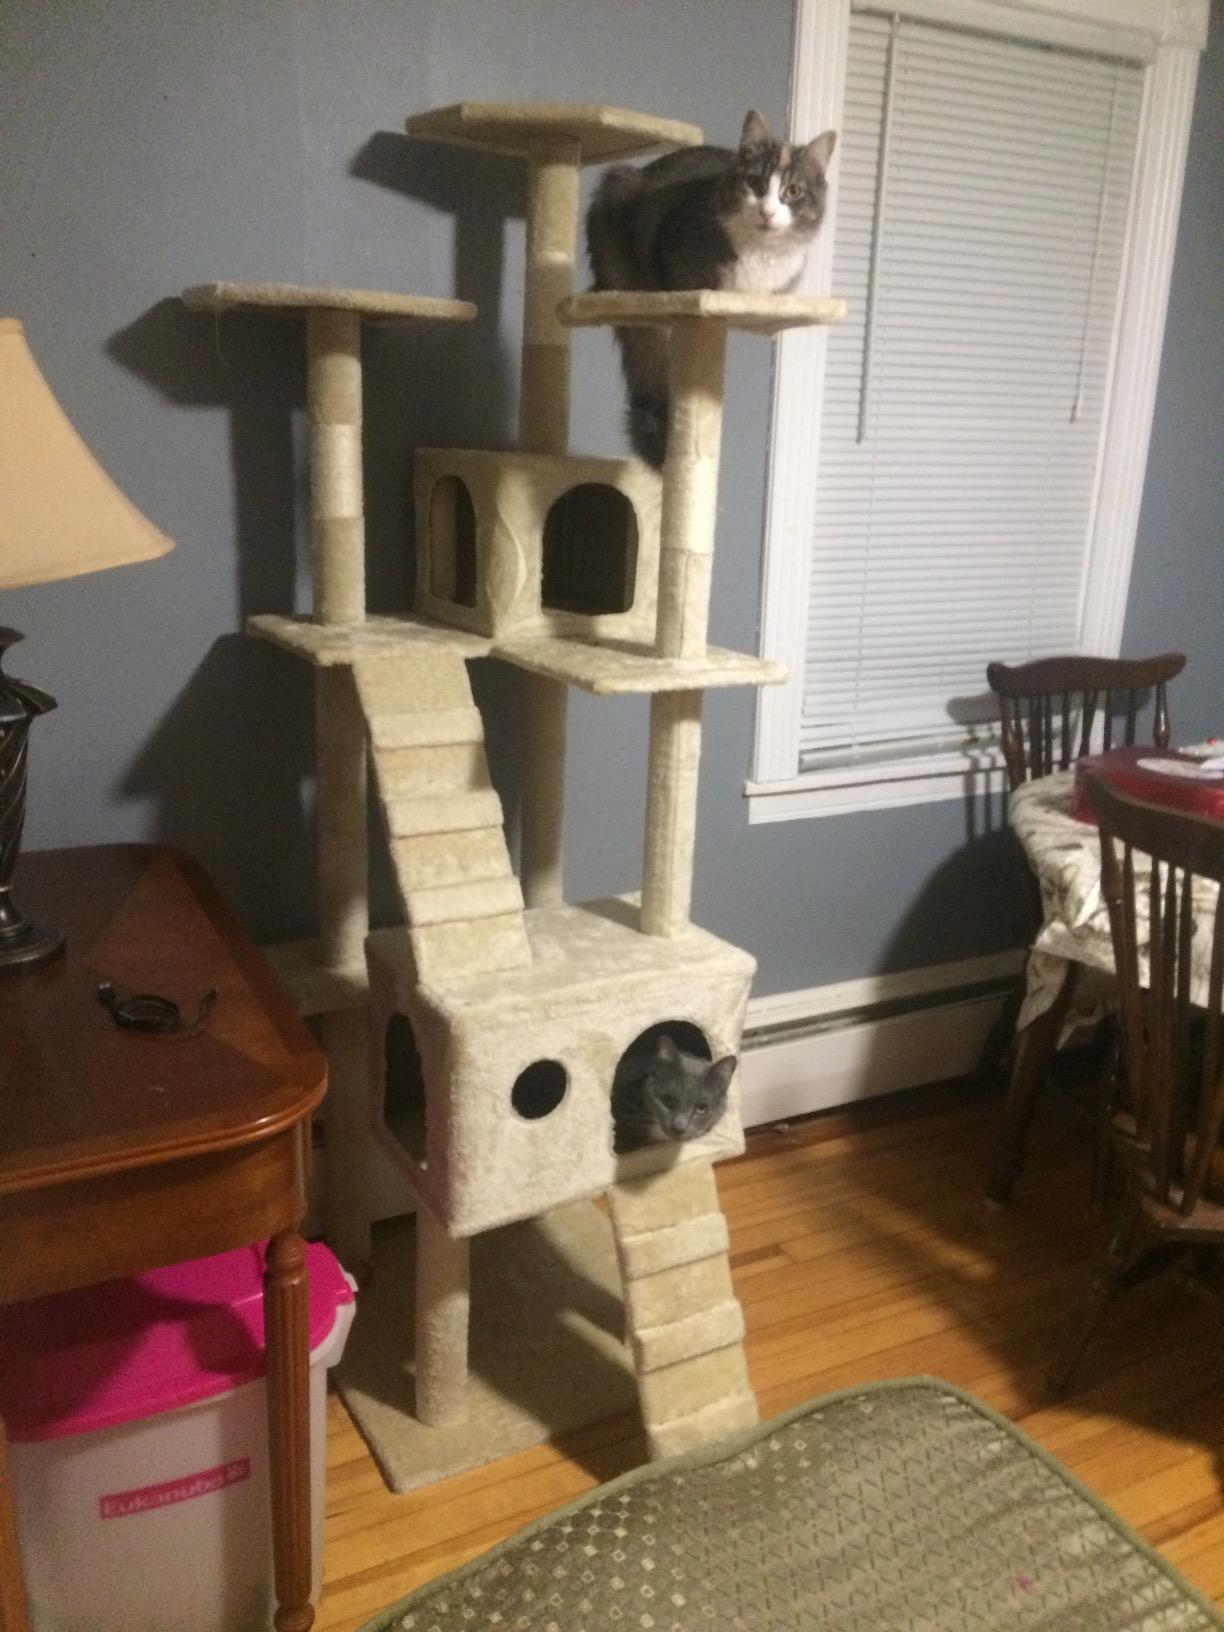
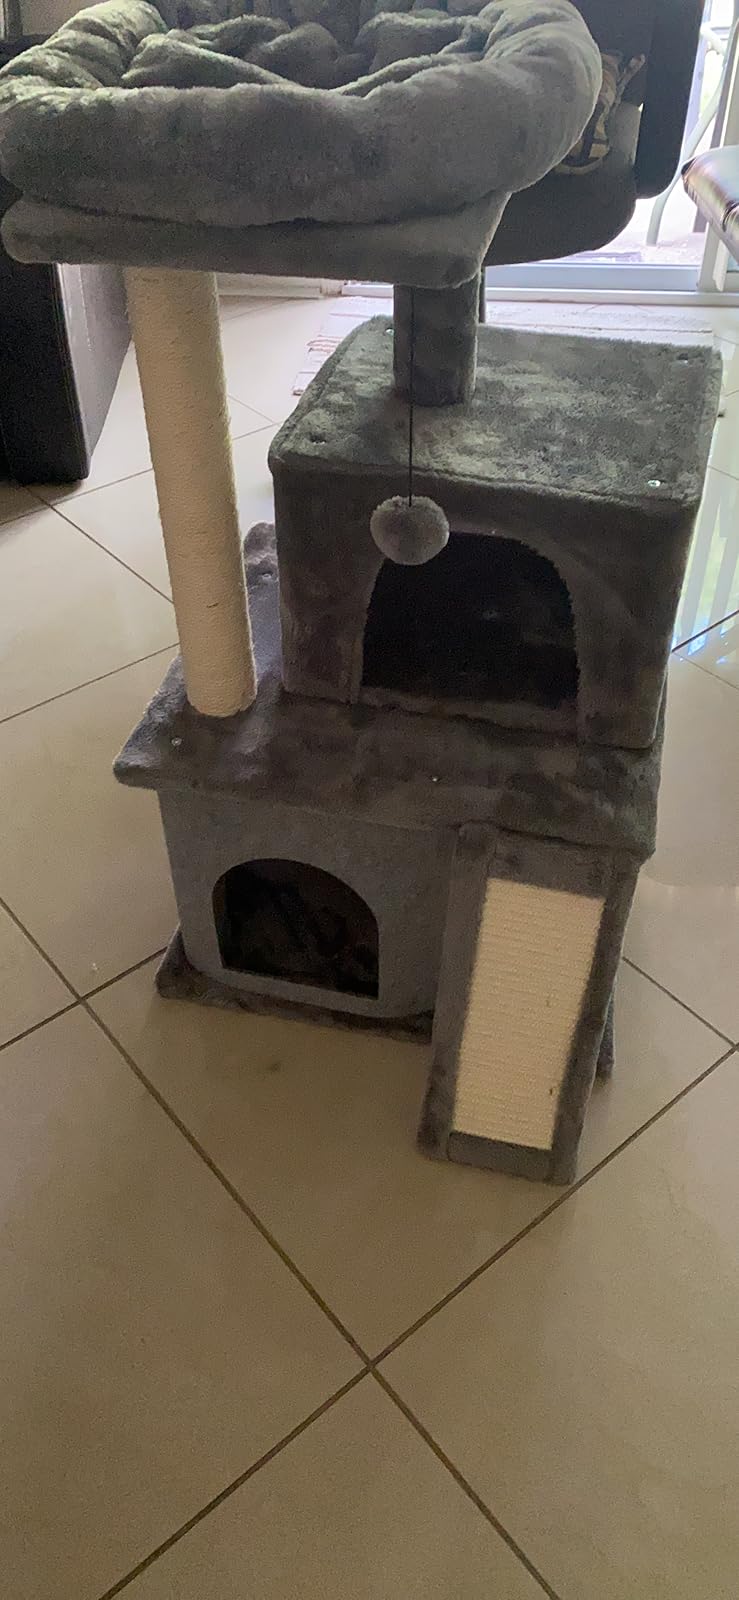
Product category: items_cat tree
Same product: no